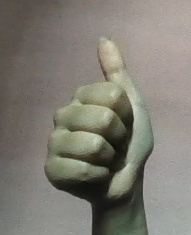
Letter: aleff